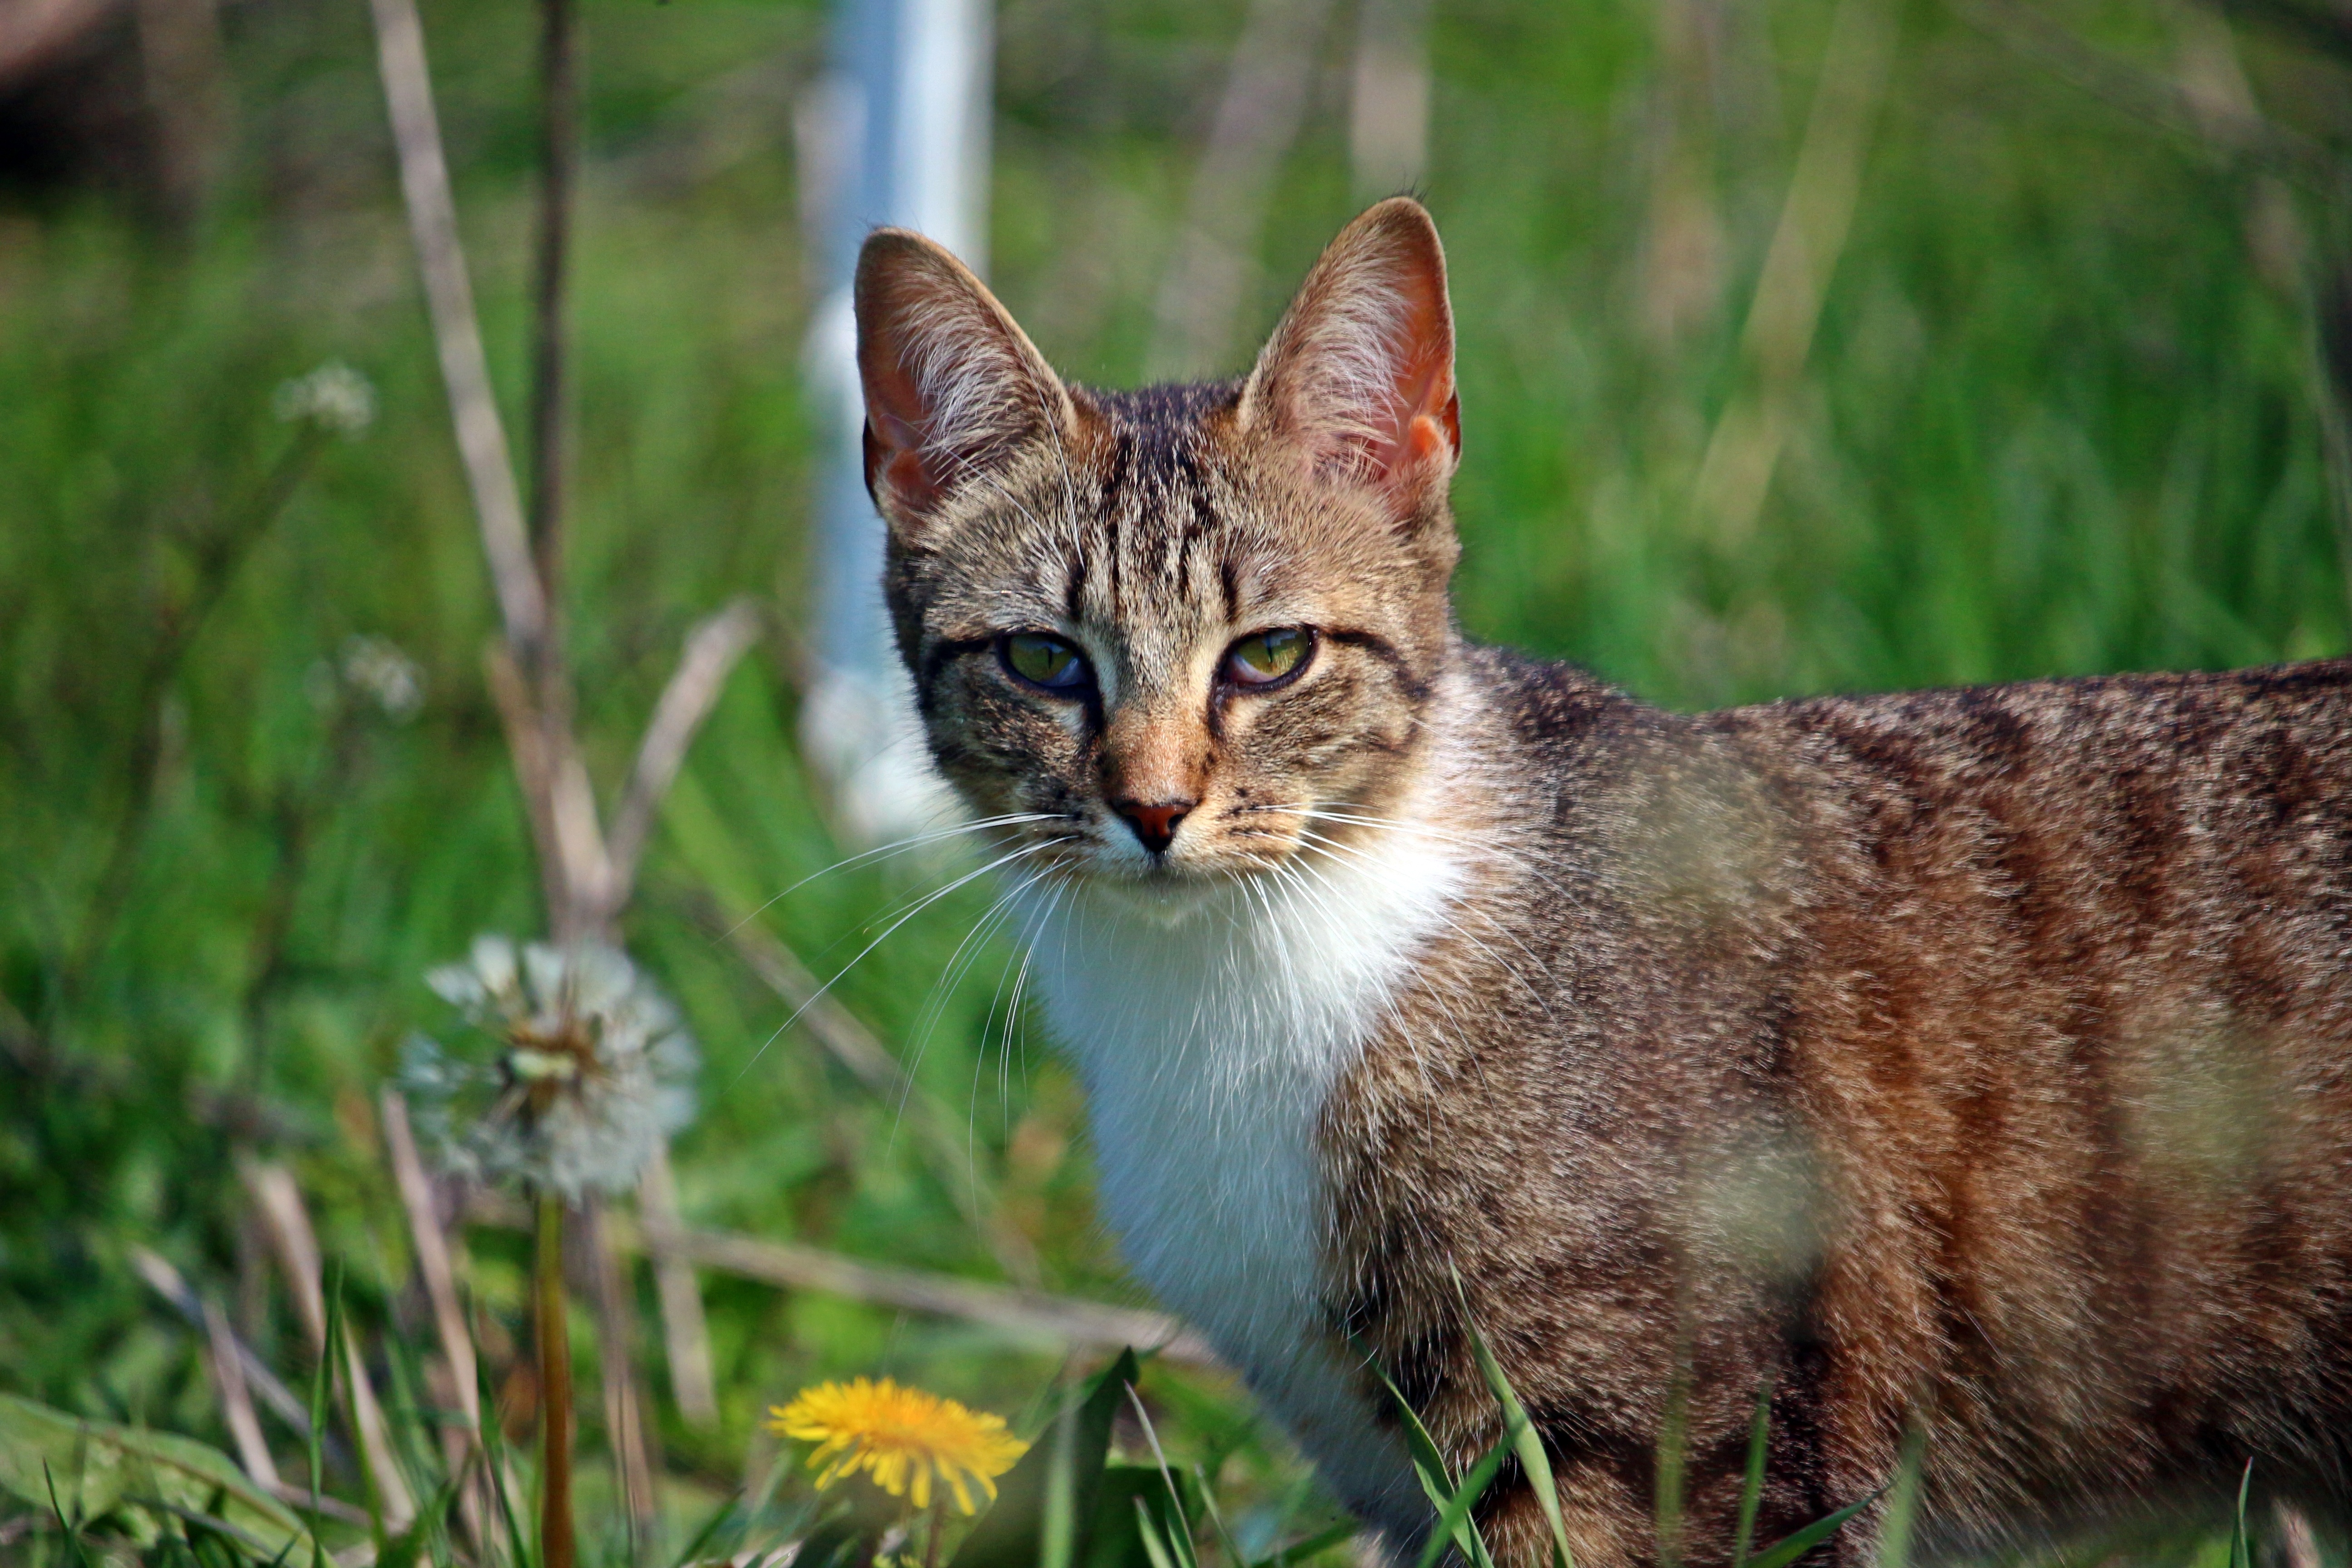
grass, wildlife, kitten, cat, mammal, fauna, whiskers, vertebrate, mieze, domestic cat, mackerel, tiger cat, young cat, cat baby, wild cat, small to medium sized cats, cat like mammal, rusty spotted cat